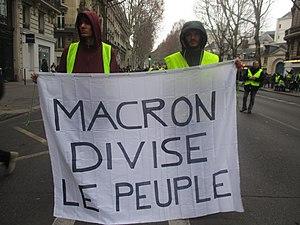
Banderole contre Emmanuel Macron, boulevard Saint-Germain, le 5 janvier 2019 pendant la manifestation des gilets jaunes.